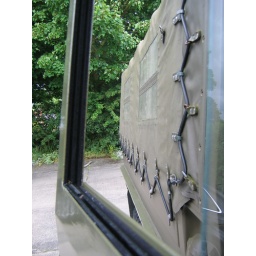
Clean windows in refurbished channels and with repainted door top.